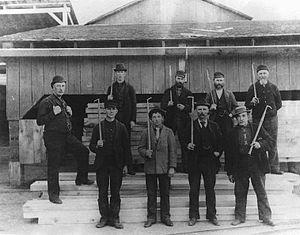
Photographie, Ouvriers tenant des bâtons à mesurer, scierie de Hawksbury Mills, Hawksbury, Ont., vers 1895, Anonyme, Gélatine argentique, 20 x 25 cm
Hawkesbury est une ville située dans les comtés unis de Prescott et Russell dans l'Est de l'Ontario. Ses 10 550 habitants sont majoritairement francophones. L'agglomération de recensement de Hawkesbury comprend la ville de Hawkesbury et le village québécois de Grenville sur la rive opposée de la rivière des Outaouais.